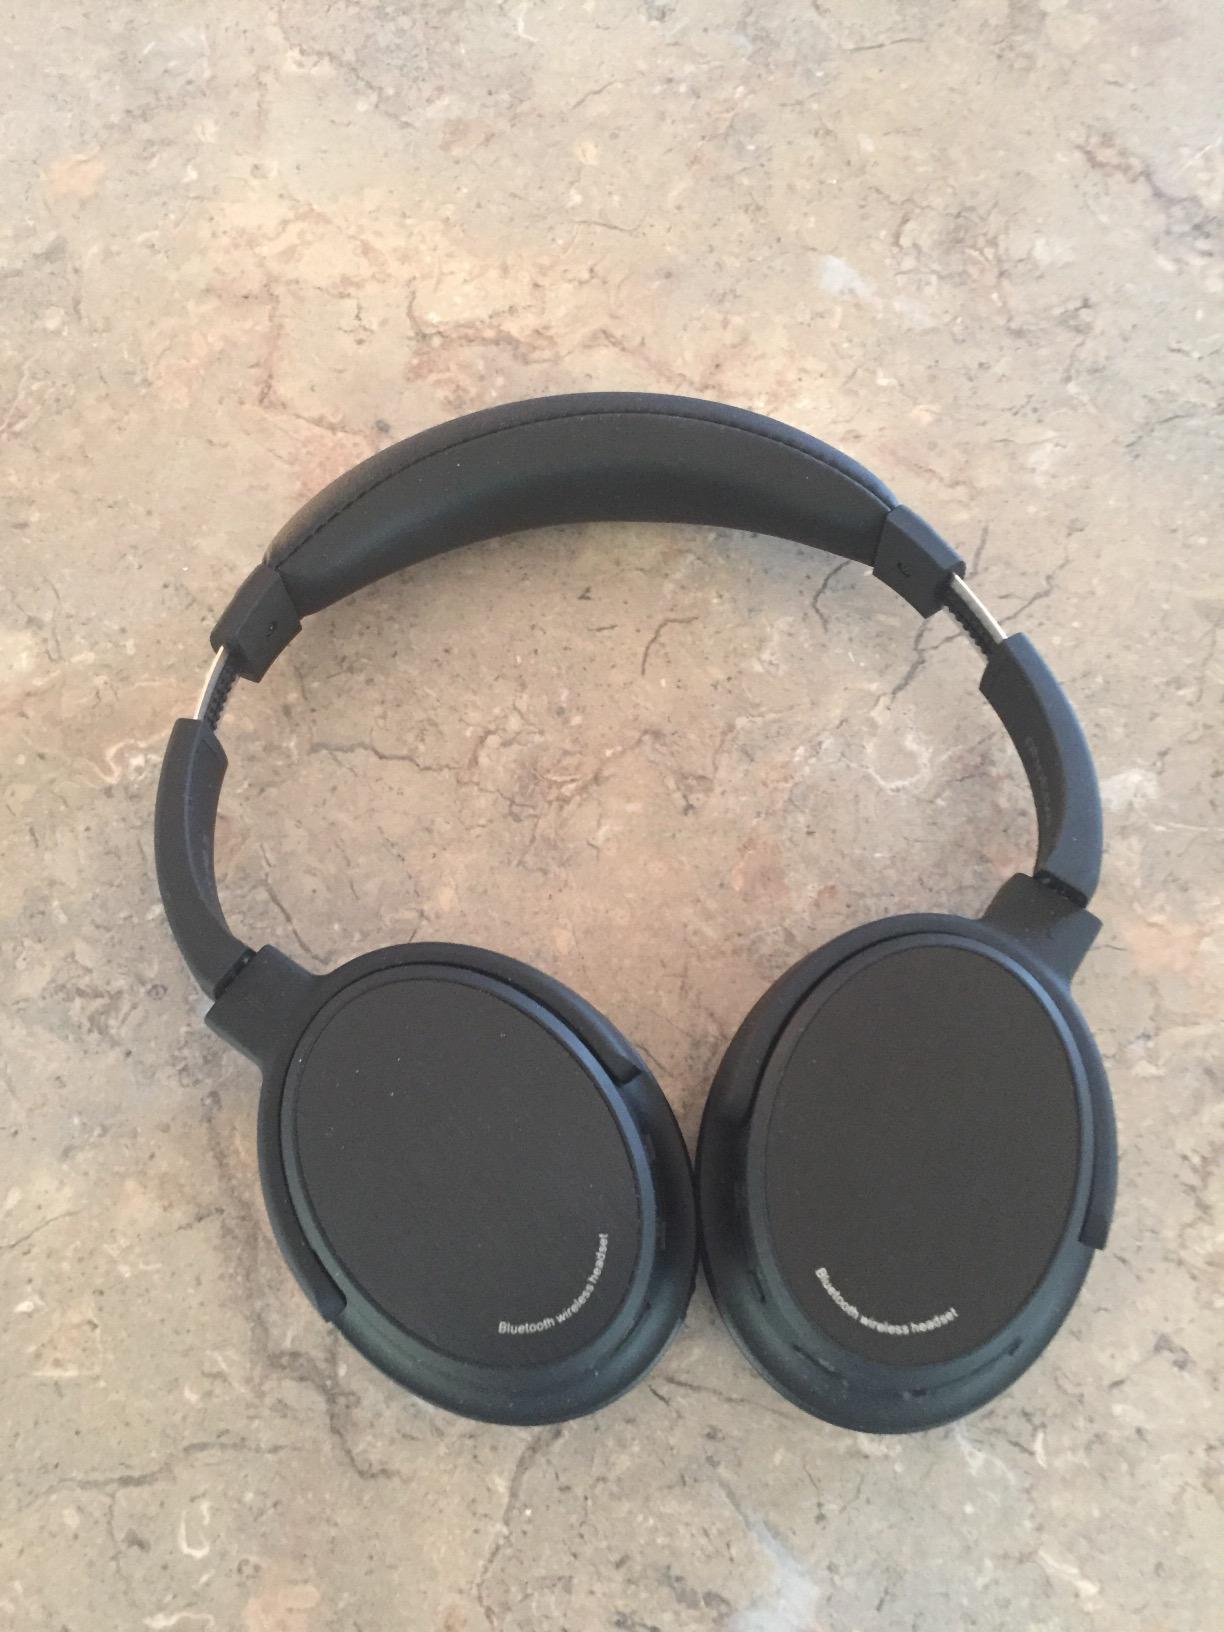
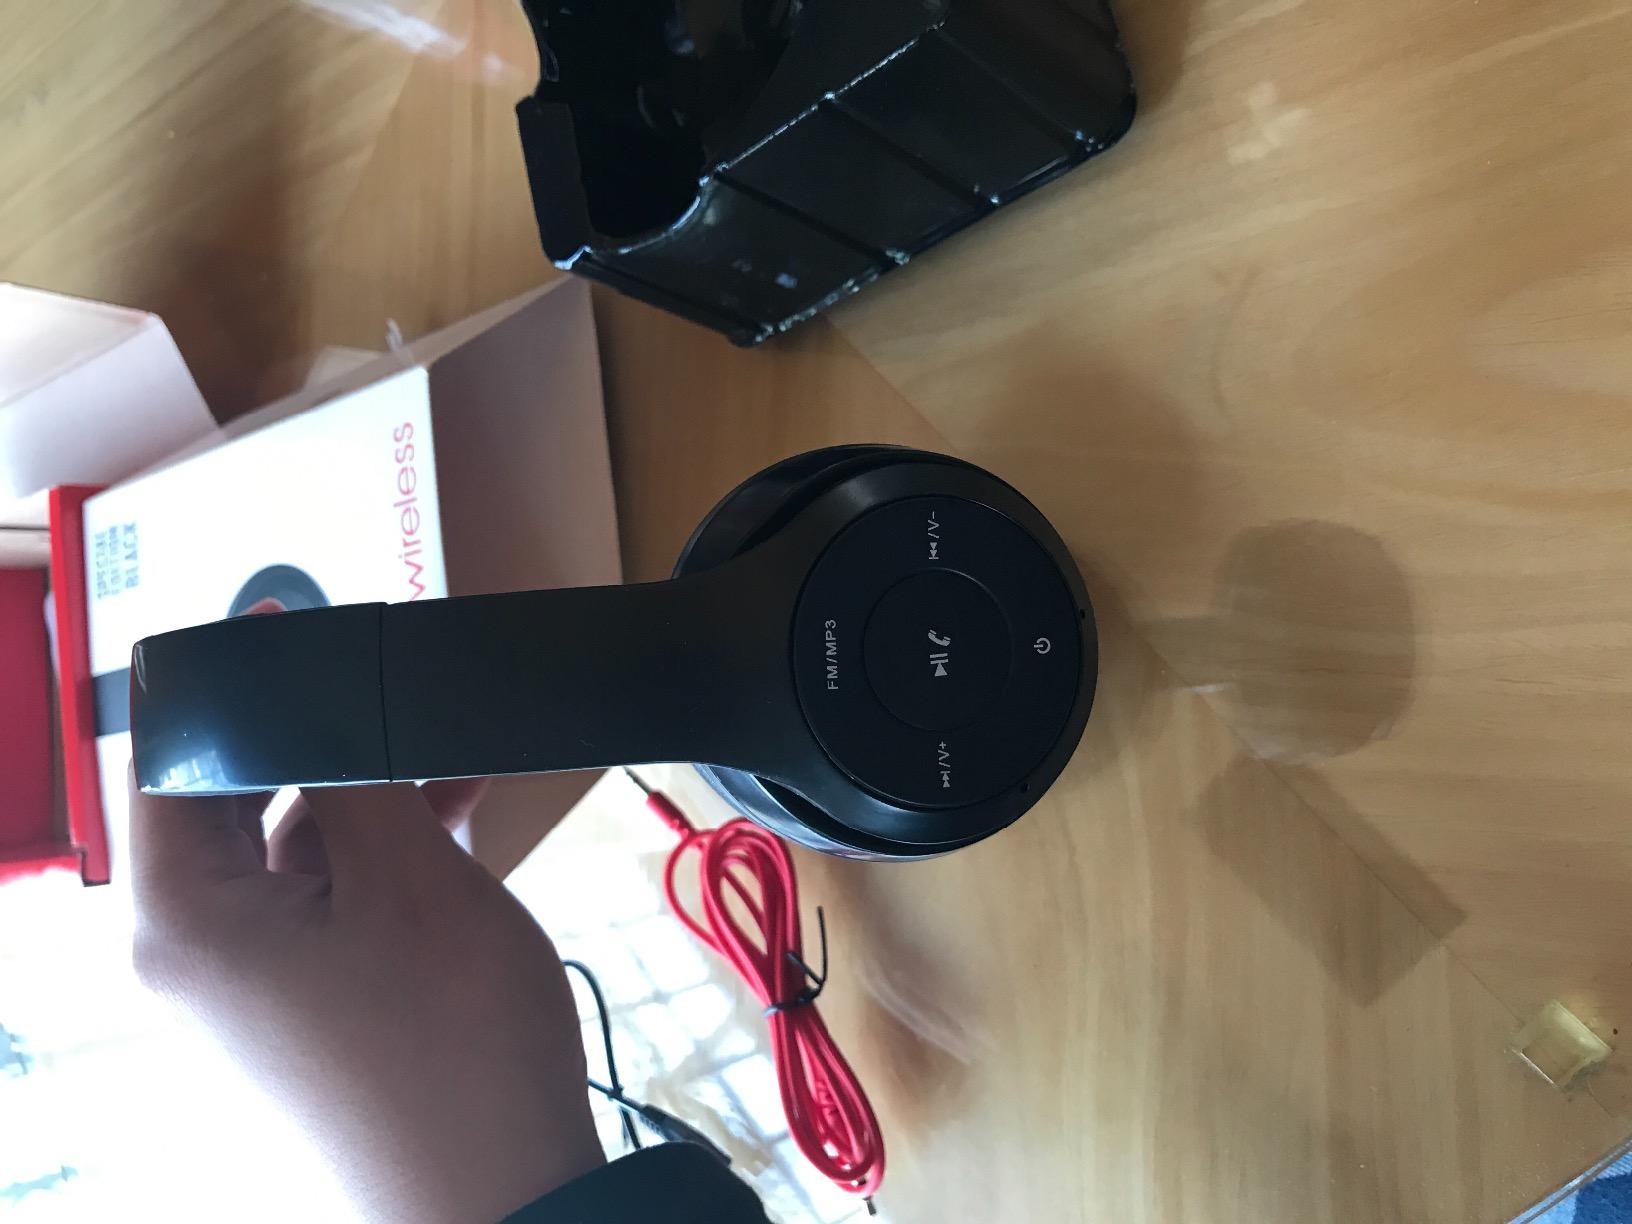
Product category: headphones
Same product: no